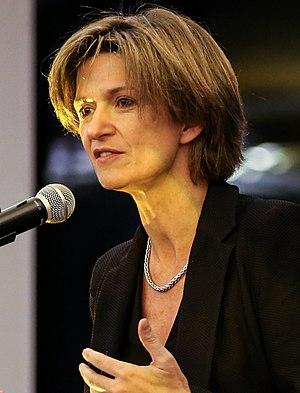
Executive Master – promotion 1 - cérémonie de remise des diplômes - Discours d’Isabelle Kocher, DG d’ENGIE group et marraine de la première promotion de l’Executive Master de l'École polytechnique
Isabelle Kocher, née Isabelle Thabut le 9 décembre 1966 à Neuilly-sur-Seine, est une femme d'affaires française. Elle est directrice générale du groupe Engie de 2016 à 2020.